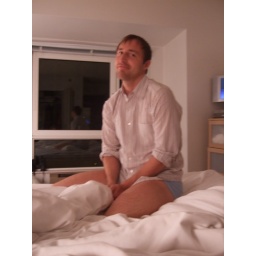
nothing quite like a cute boy in a dress shirt and man-ties